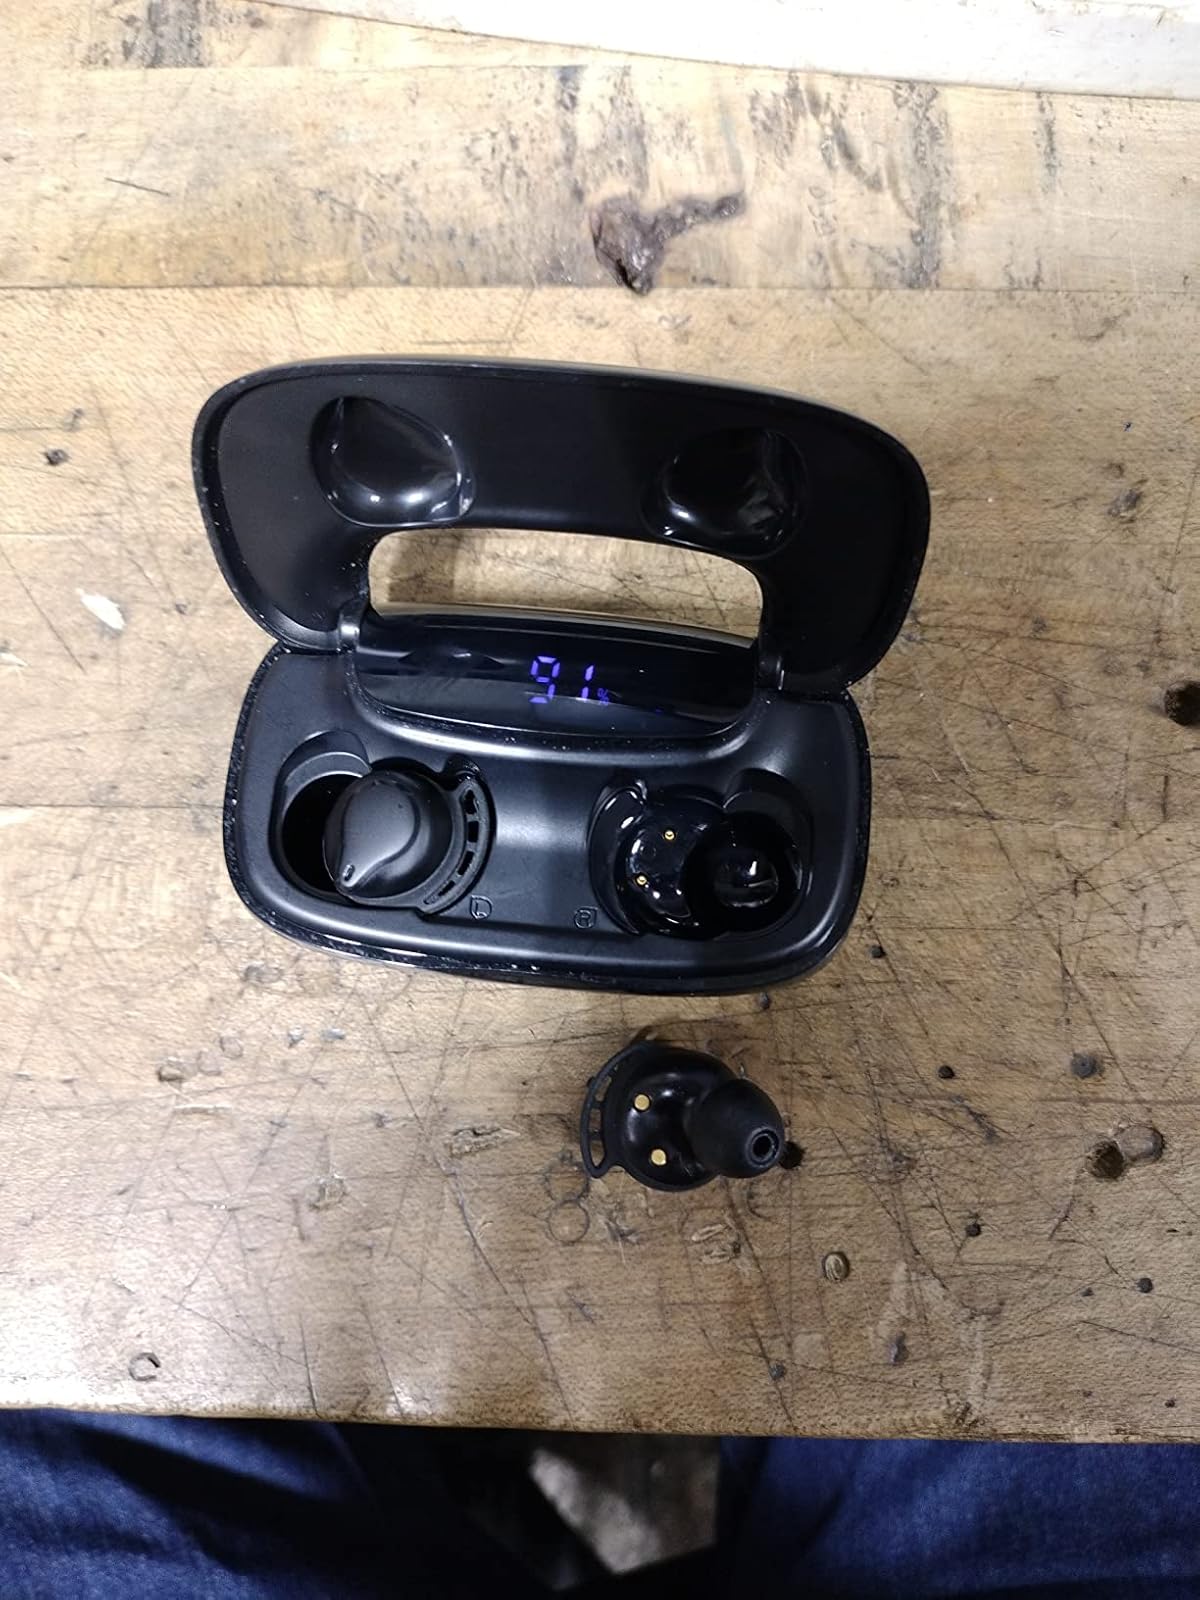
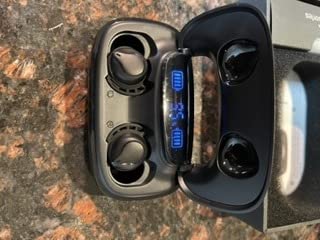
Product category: earbuds
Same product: yes